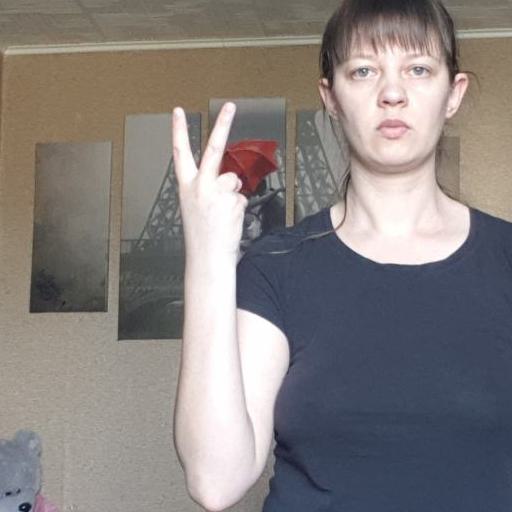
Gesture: peace_inverted